Reborn! season 4

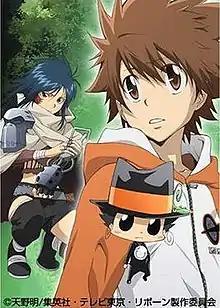
Cover of "Reborn!'s" DVD Burn.1 volume released by Marvelous Entertainment.

The fourth season of the "Reborn!" anime television series compiles episodes 74 through 101, which aired in Japan from March 15, 2008 to September 27, 2008 on TV Tokyo. Titled as "Katekyō Hitman Reborn!" in Japan, the Japanese television series was directed by Kenichi Imaizumi, and produced and animated by Artland. The plot, based on the "Reborn!" manga by Akira Amano, follows how Tsunayoshi "Tsuna" Sawada, the candidate to be the Mafia boss of the Vongola Famiglia, and his friends are accidentally sent to the future nearly 10 years later. As they arrive, they discover that the Millefiore Mafia family has been annihilating the Vongola.